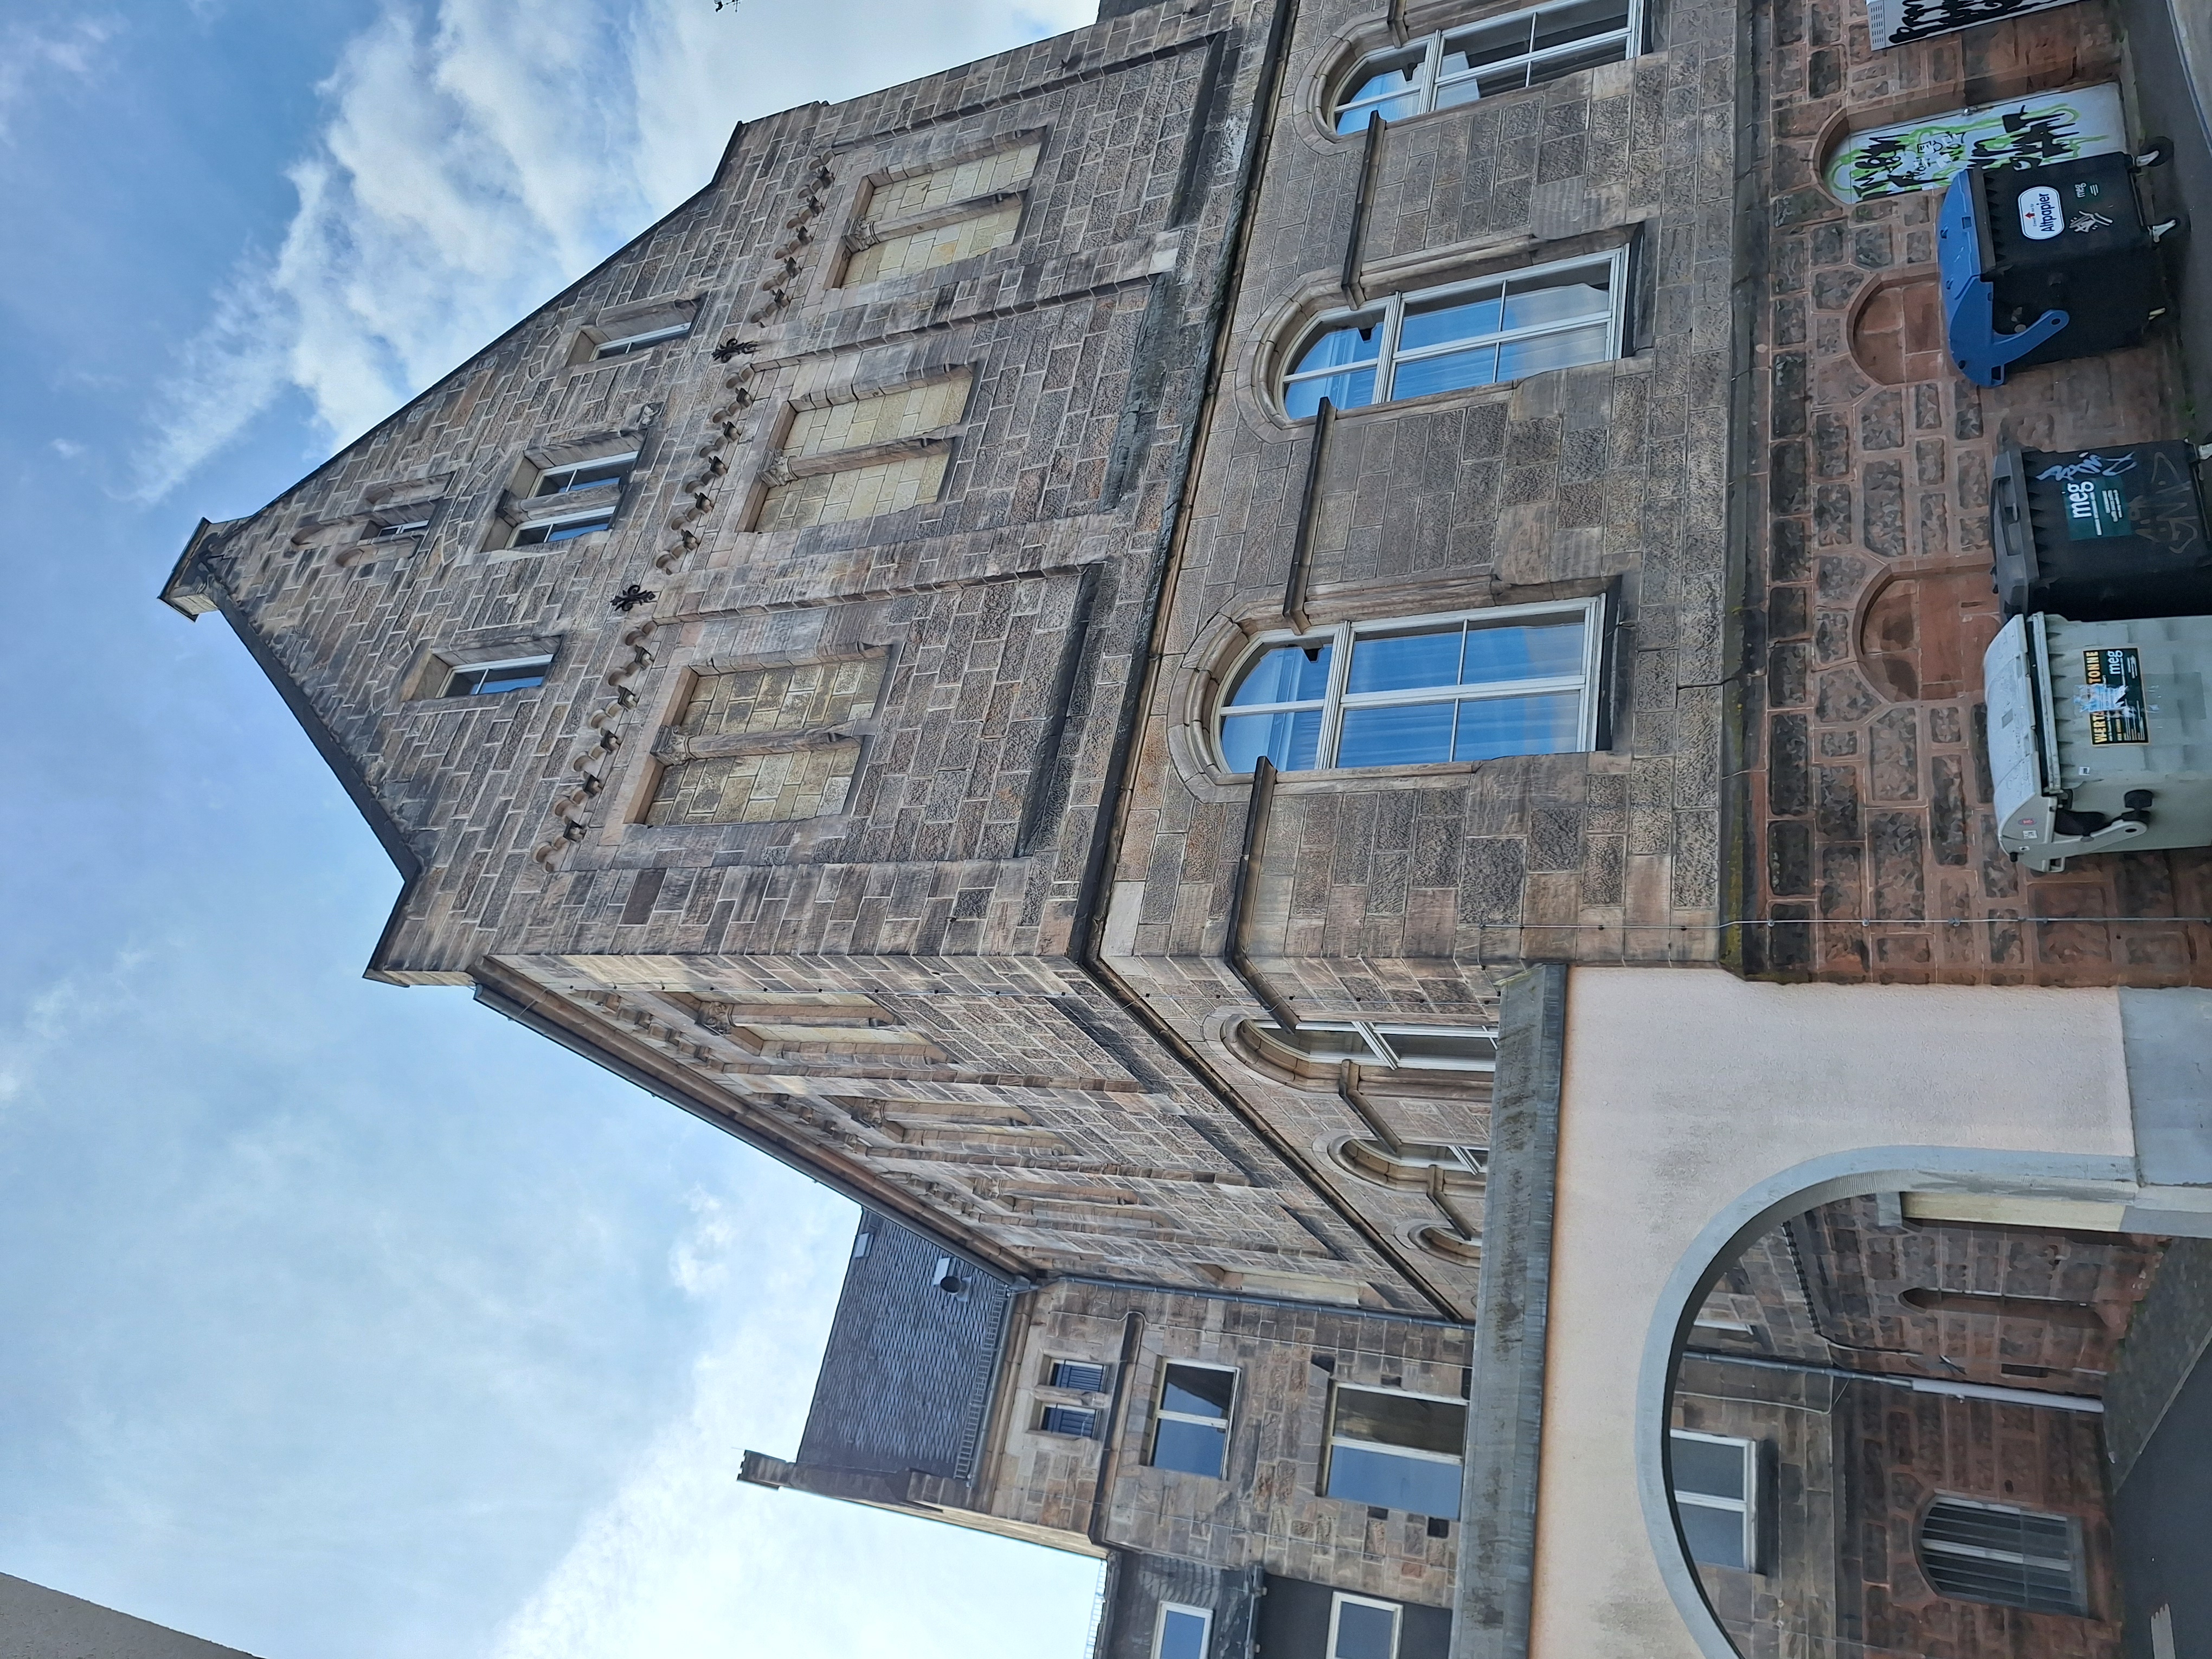
Building: Deutschhausstraße 1